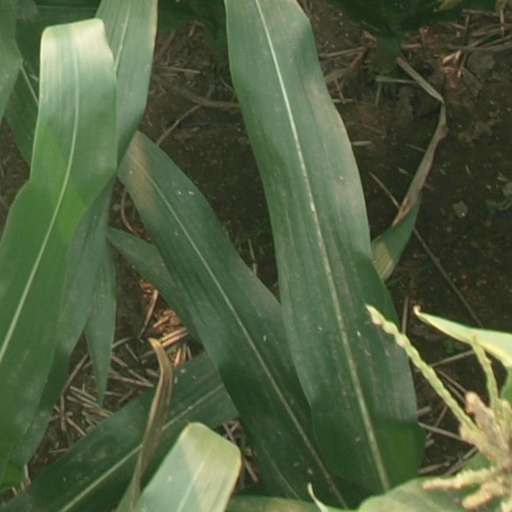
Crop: maize; corn